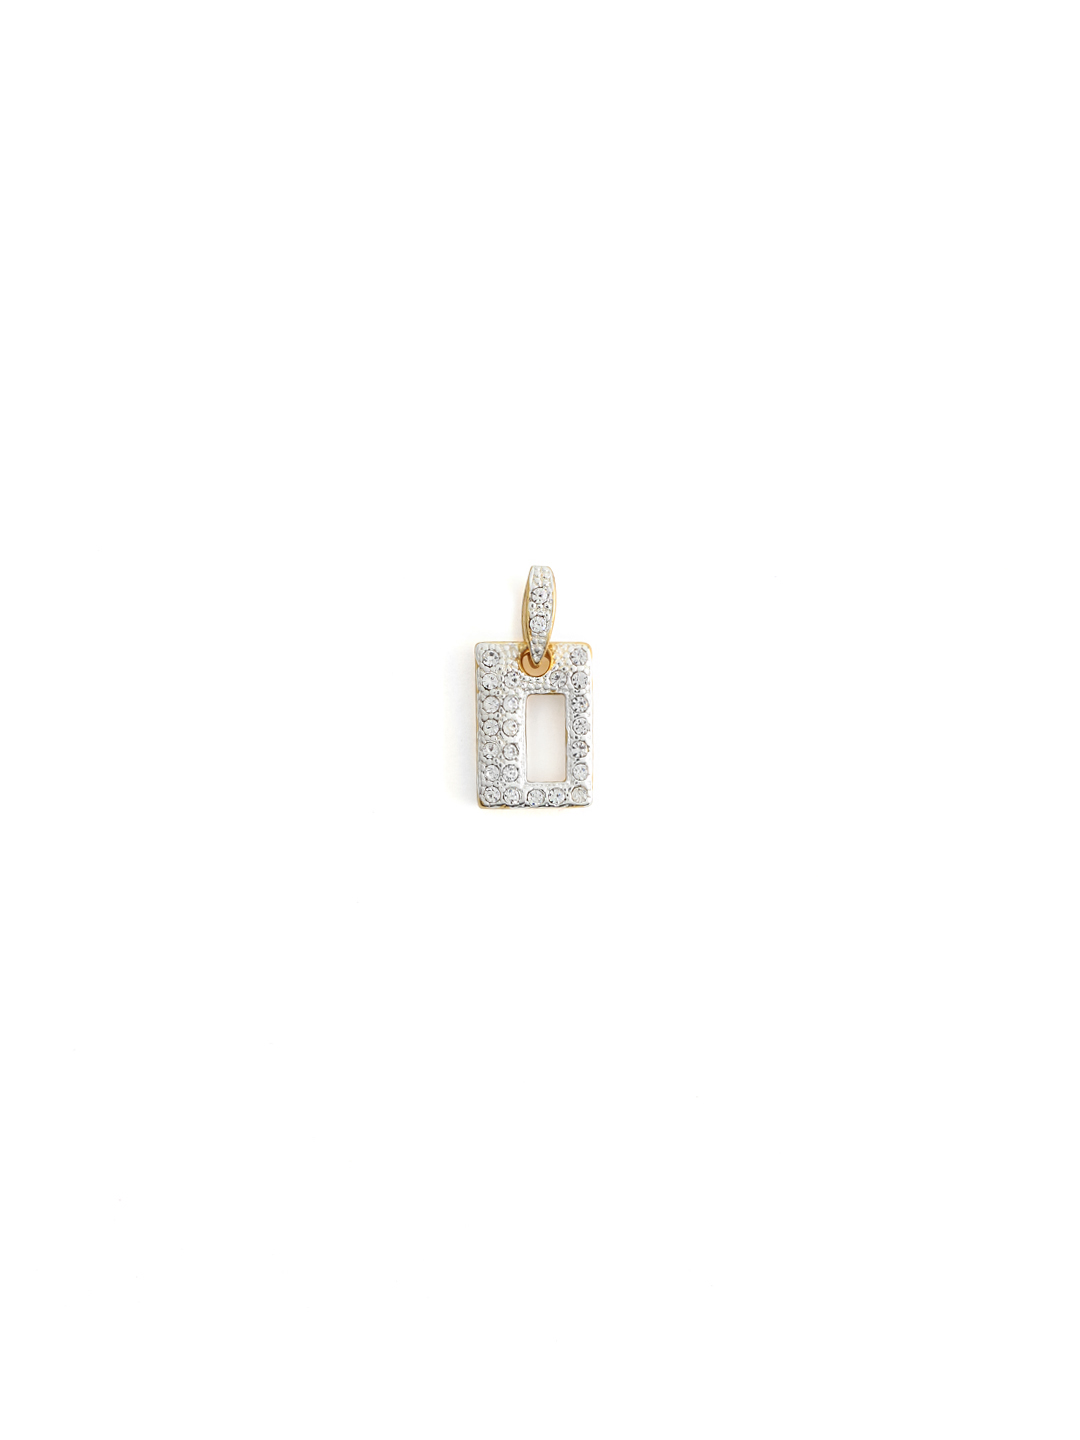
Estelle Women Gold Pendant
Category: Accessories / Jewellery / Pendant
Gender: Women
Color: Gold
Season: Winter 2015
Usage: Casual